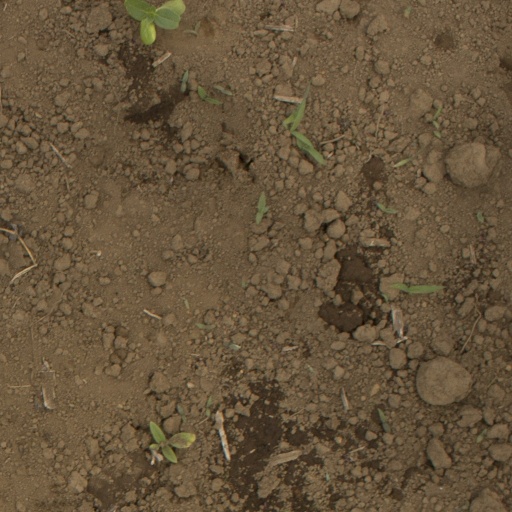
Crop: Jerusalem artichoke